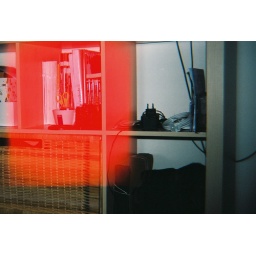
same book shelf in another time and place